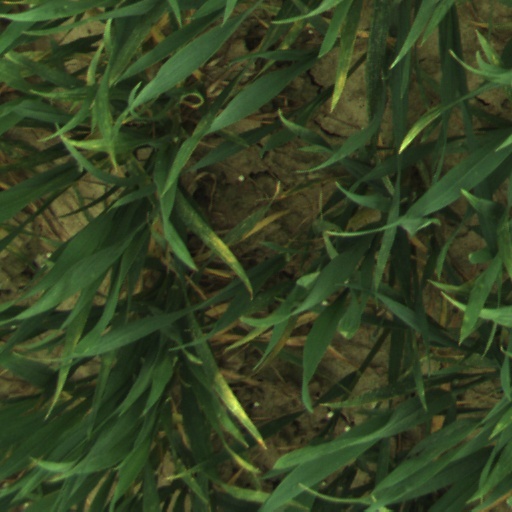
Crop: wheat